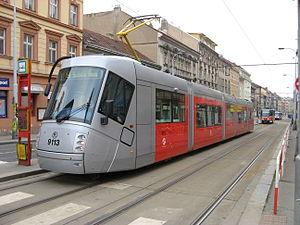
Le réseau de tramway de la ville de Prague est le réseau le plus important de Tchéquie. Il comprend 141 km pour vingt-six lignes de jour et neuf lignes de nuit. Le réseau transporte près de 340 millions de passagers par an et est exploité par l'entreprise publique Dopravní podnik hlavního města Prahy.
Les usines Škoda était la plus grande entreprise industrielle en Autriche-Hongrie et plus tard en Tchécoslovaquie. Il était aussi l'un des plus grands conglomérats industriels en Europe au XXᵉ siècle. Le successeur jusqu'en 2018, la Škoda Holding, est axée sur la fabrication de véhicules de transport ; certaines entreprises qui ne lui sont plus liées utilisent la marque Škoda dans d'autres domaines industriels.